Mecca (musician)

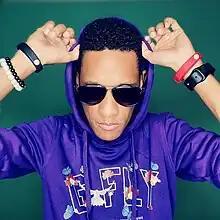
Press Photo 2023

The Mecca, formerly Young Mecca, is a St. Lucian hip hop/pop/EDM artist and songwriter. Growing up on the island of St. Lucia, he was one of the brave to defy norms and to move towards a more urban musical art form despite the dominance of other genres like soca and calypso. Part of his early popularity arose from his performances at stage shows opening for regional and international acts.